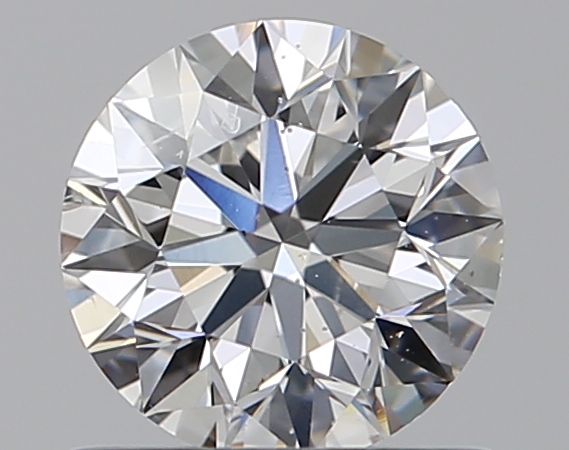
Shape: round
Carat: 0.7
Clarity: SI1
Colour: E
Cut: EX
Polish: EX
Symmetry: EX
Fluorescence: M
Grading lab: GIA
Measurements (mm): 5.62 x 5.64 x 3.56